Shyam Sunder Mahapatra

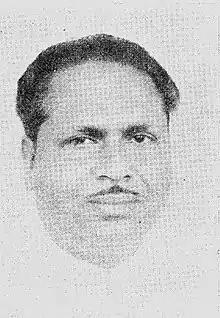

Shyam Sunder Mahapatra was an Indian politician. He was elected to the Lok Sabha, the lower house of the Parliament of India as a member of the Indian National Congress.